Sekiya Station (Niigata)

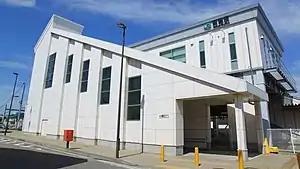
South side of Sekiya Station, August 2016

is a train station in Chūō-ku, Niigata, Niigata Prefecture, Japan, operated by East Japan Railway Company (JR East).